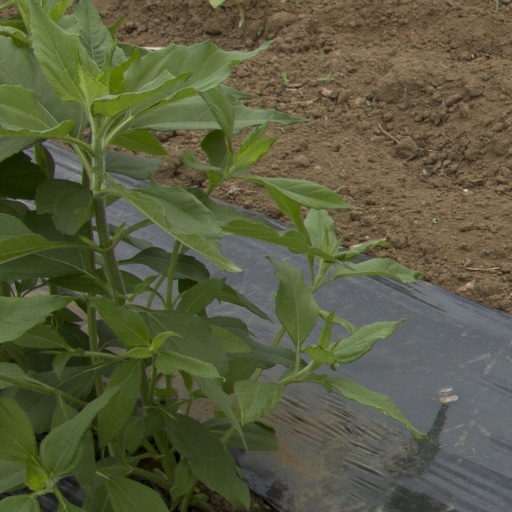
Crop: Jerusalem artichoke